Municipal horse

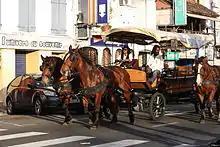
Tourist horse-drawn carriage driving in Fort-de-France, Martinique.

Protection and surveillance operations involving municipal horses can be either permanent or seasonal, often carried out by or municipal police officers. These initiatives are valued for the discreet, deterrent, and approachable presence of law enforcement on horseback, which allows for effective surveillance over large areas from an elevated position. The use of mounted officers has been shown to be effective in preventing crime. Public support for this practice is substantial, with 82% of French citizens expressing approval for the use of horseback officers in securing public spaces. However, challenges remain, including limitations in training, the selection of suitable animals and personnel, and considerations for the well-being of horses during urban missions, which can complicate the implementation of these operations.